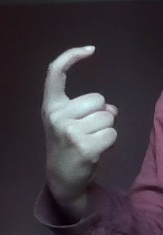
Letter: ra